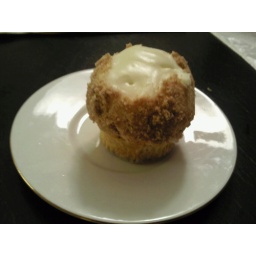
Lime cake topped with vanilla bean frosting and covered in white chocolate ganache and graham cracker crumbs